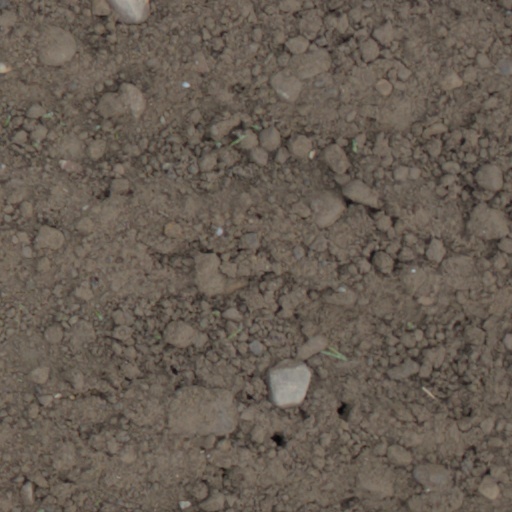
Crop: wheat